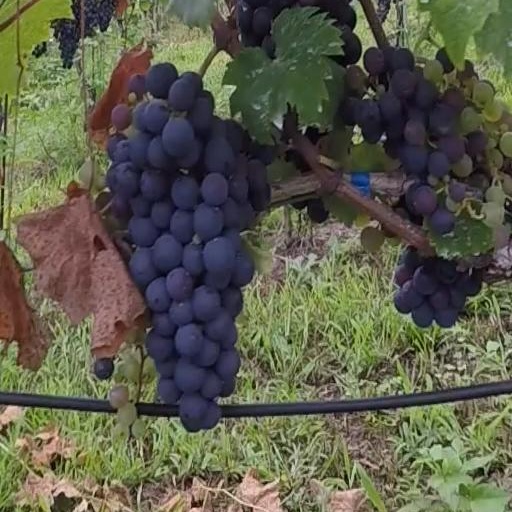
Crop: grape